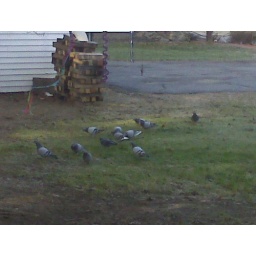
A bunch of birds that were in the yard...the daughter's cocker spaniel went bonkers ;-)